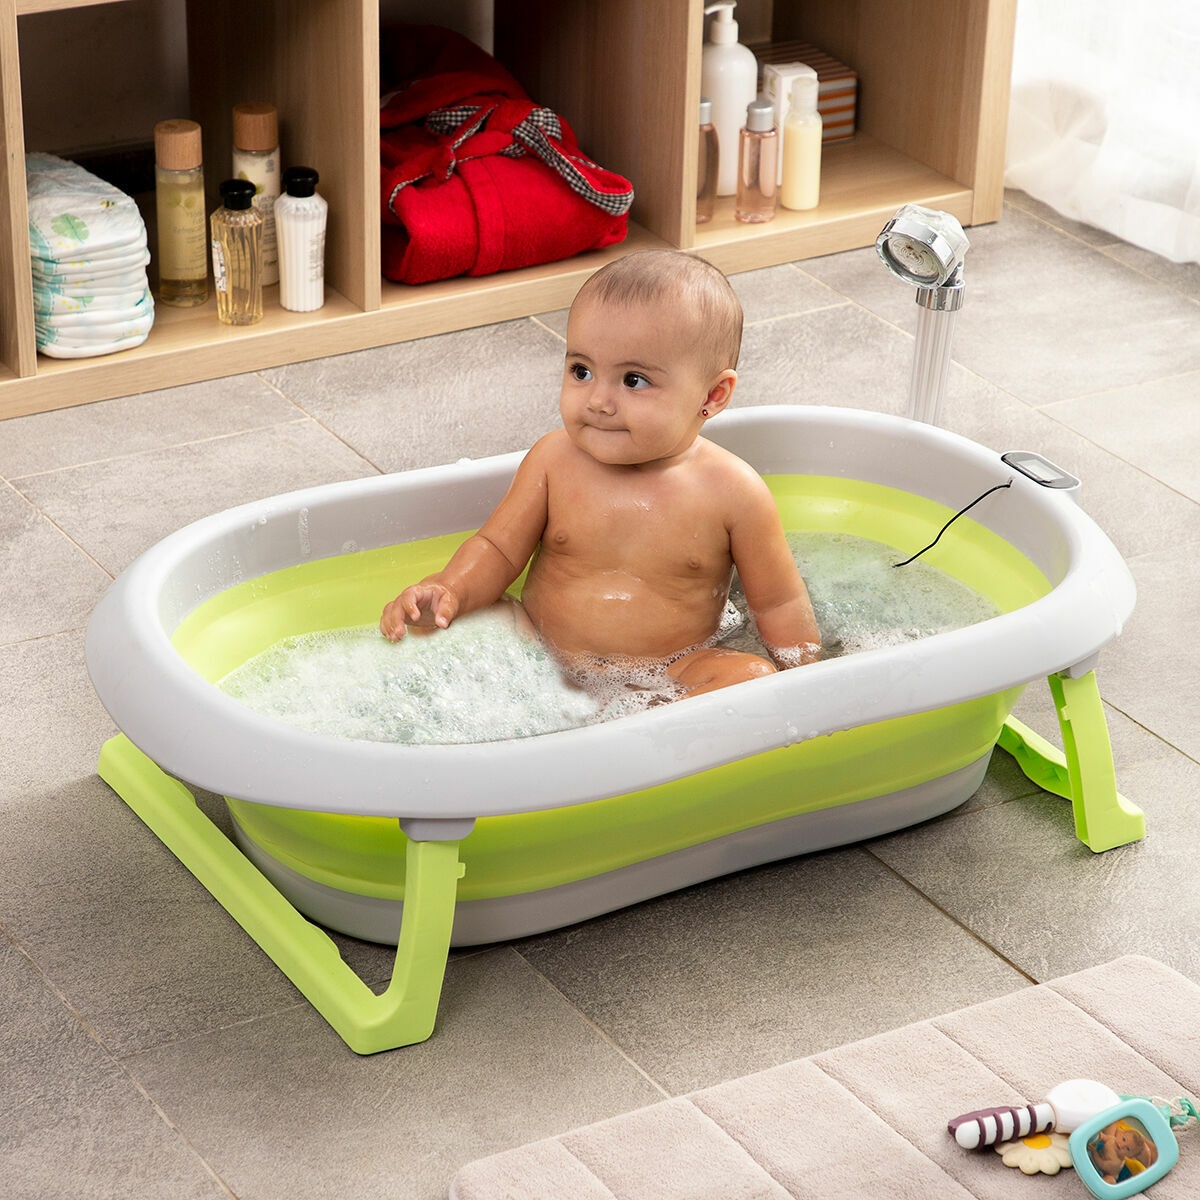
Vasca Pieghevole Evolutiva per Neonato Fovibath InnovaGoods
Se sei appassionato di gadget, InnovaGoods ti offre le migliori e più originali novità per la casa, auto, viaggi, bambini, tecnologia, intrattenimento, ecc.! Scopri una vasta gamma di prodotti di qualità chesi distinguono per la loro funzionalità, efficacia e un design innovativo, come Vasca Pieghevole Evolutiva per Neonato Fovibath InnovaGoods ! Questa vasca evolutiva pieghevole per neonati offre un'esperienza, al momento del bagnetto, molto confortevole e soddisfacente grazie al suo design adattabile. Dispone di cuscino galleggiante rimovibile, termometro, supporto per doccia e tappo di scarico. Età: 0-2 anni. Capacità: 38 L. Una vasca da bagno portatile per neonati che si adatta alla sua crescita e si piega/apre in pochi secondi per un facile spostamento e conservazione. Ergonomica. Supporta fino a 30 kg. Vasca da bagno evolutiva, ergonomica : questa vasca per neonati è perfetta per far vivere ai più piccoli un'esperienza, al momento del bagnetto, più soddisfacente. Grazie al suo design adattabile, è adatta ai neonati e può essere utilizzata fino a 2 anni, a seconda del peso e delle misure del bambino. Portata max.: 38 L. Supporta fino a 30 kg. Cuscino galleggiante rimovibile : la nostra vasca evolutiva per neonati è dotata di un comodo e morbido cuscino da bagno che ne facilita l'utilizzo per neonati e bambini di pochi mesi. Quando il bambino cresce, si può rimuovere e continuare a utilizzare la vasca senza cuscino, favorendo sempre il benessere e il comfort del bambino. Termometro digitale integrato : questa vasca da bagno pieghevole per neonati include un mini display digitale con sensore che misura la temperatura dell'acqua in tempo reale (max: 80-90 °C). Questo aiuta a mantenere la temperatura desiderata, aggiungendo acqua fredda o calda quando necessario. Funziona con 2 batterie LR44 incluse. Tappo di scarico, supporto per doccia : la nostra vasca da bagno portatile per bambini è dotata di una fessura-foro sul bordo che funge da supporto per posizionare il soffione doccia e tenerlo a portata di mano in tutta comodità. Inoltre, ha anche un tappo di scarico per svuotarla. Portatile, pieghevole, 2 altezze : questa vasca per bambini è leggera e si piega/apre facilmente, il che consente di risparmiare spazio quando la si ripone e ne facilita lo spostamento. Le sue gambe sono anch'esse pieghevoli e antiscivolo, fornendo un sostegno solido e una grande stabilità. Materiale: polipropilene TPE Colore: Grigio Verde Tipo: Vasca Capacità: 38 L Design innovativo e funzionale: Ergonomico Cuscino estraibile: Comodo e confortevole Pieghevole: Risparmia Spazio Versatile e adattabile: 2 livelli di altezza Supporto da Doccia: Portaoggetti da Doccia Piedini antiscivolo: Supporto solido Caratteristiche: Tappo di svuotamento inferiore Età consigliata: 0-2 Anni Peso massimo supportato: 30 Kg Include: Termometro Digitale Temperatura max.: 80-90 ºC Numero di batterie: 2 Tipo di batterie: LR44 Batterie incluse: Sì Leggero e maneggevole: Facile da piegare e aprire Originale e portatile: Facile da trasportare e conservare Misure indicative piegato: 79 x 9 x 50 cm Dimensioni aperto circa: 79 x 20,5 x 50 cm Conforme alla legge: EN 17072:2018 Avviso / Attenzione: Utilizzare solo con cuscini EN 17072:2018 Informazioni importanti: Il cuscino deve essere sempre usato fino a quando il bambino non riesca a stare seduto senza aiuto Packaging e manuale in 24 lingue: inglese, francese, spagnolo, tedesco, italiano, portoghese, olandese, polacco, ungherese, rumeno, danese, svedese, finlandese, lituano, norvegese, sloveno, greco, ceco, bulgaro, croato, slovacco, estone, russo, lettone.
Brand: InnovaGoods
Category: Baby & Toddler > Baby Bathing > Baby Bathtubs & Bath Seats